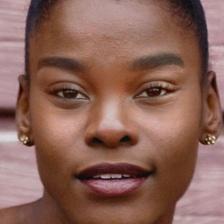
Label: faces